Freddie King

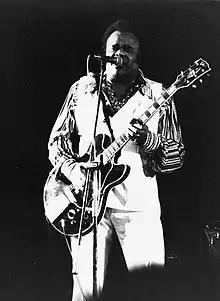
King in 1975

Freddie King (born Fred Christian; September 3, 1934December 28, 1976), also billed as Freddy King, was an American blues guitarist, singer and songwriter. He is considered one of the "Three Kings of the Blues Guitar" (along with Albert King and B. B. King, none of whom was a blood relative). Known for his soulful and powerful voice and distinctive guitar playing, King had a major influence on electric blues music and on many later blues guitarists.